Playland (San Francisco)

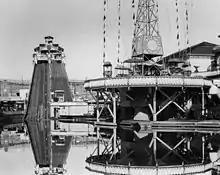
The Shoot-the-chutes

By 1922, the attractions included Arthur Looff’s “Bob Sled Dipper” (the Bobs) (1921), the Looff-designed Big Dipper (1922), the Shoot-the-chutes, the carousel, Aeroplane Swing, The Whip, Dodg 'Em, the Ship of Joy, the Ferris wheel, Noah’s Ark, and almost 100 concessionaires.